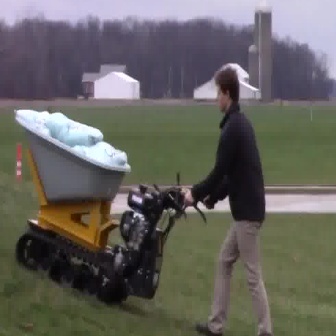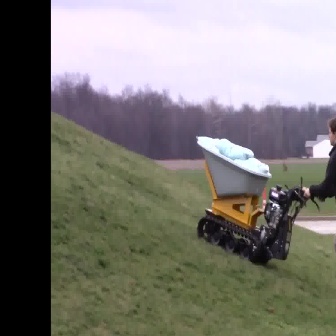
  Please identify the target specified by the bounding box [14,107,212,306] in the first image and locate it in the second image. Return the coordinates in [x_min,y_min,x_max,y_max] format.
Answer: [196,137,324,265]